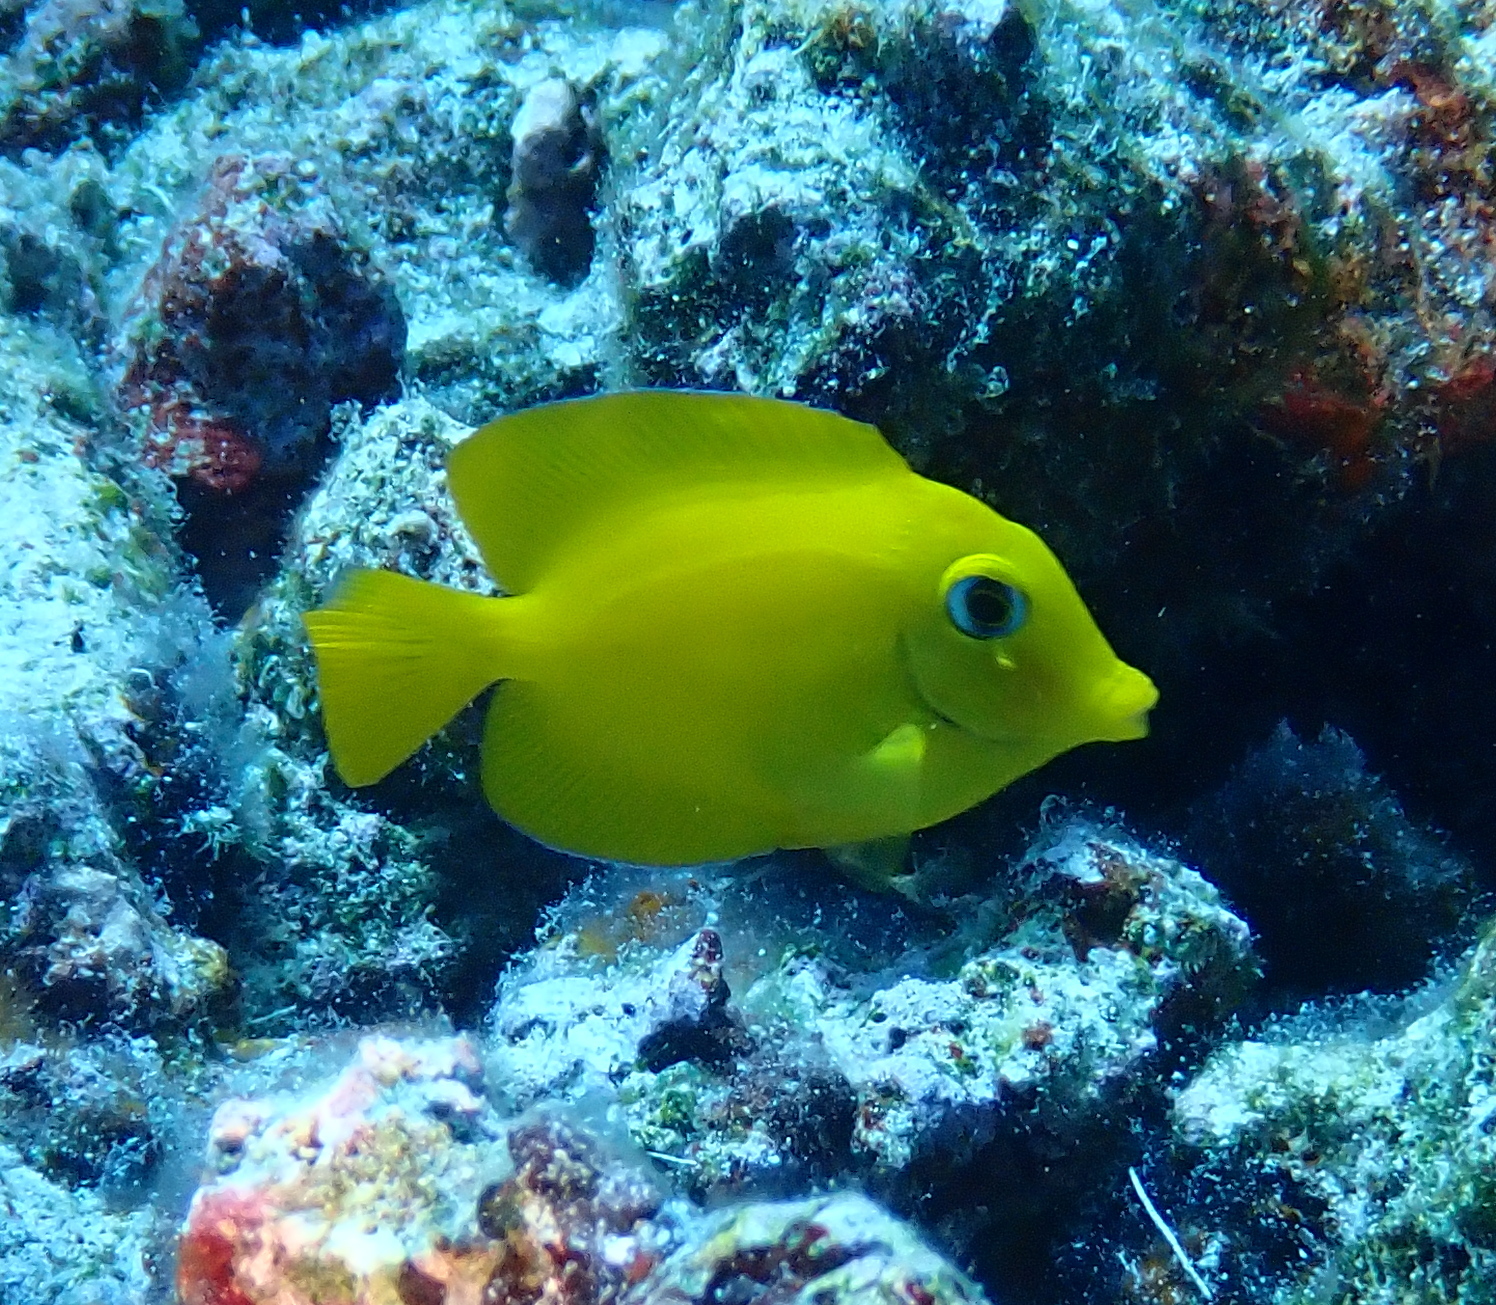
fish (species not among the labelled classes)